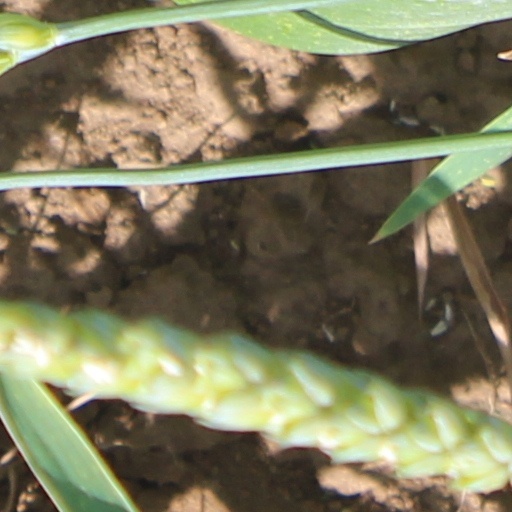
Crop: wheat